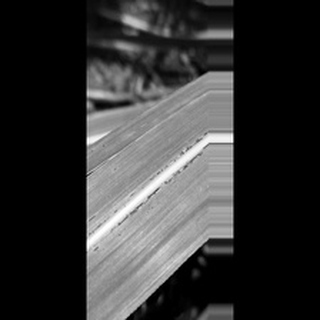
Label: sugarcane_rust